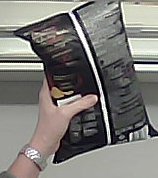
Product: lays_chill